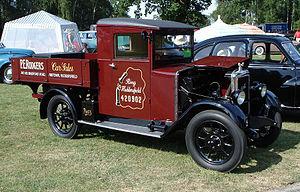
Classic Commercial Motor Vehicles – en abrégé CCMV – est un site communautaire non commercial animé par les clubs de collectionneurs britanniques de véhicules utilitaires, engins agricoles et de chantier, bus et véhicules de servitude militaires. Ce site met à la disposition du public une très importante photothèque consacrée au patrimoine automobile utilitaire britannique avec de très nombreux documents consacrés aux véhicules préservés et restaurés et aux musées ainsi qu'une collection d'affiches publicitaires d'époque. Il permet également un accès aux archives des grands constructeurs – AEC, Bedford, Vauxhall, Thornycroft… – qui ont fait l'histoire de l'automobile au Royaume-Uni et offre une plate-forme pour toutes les manifestations - réunions de collectionneurs, expositions ponctuelles, rallyes, etc. - en relation avec cette activité de préservation du patrimoine automobile et industriel britannique.